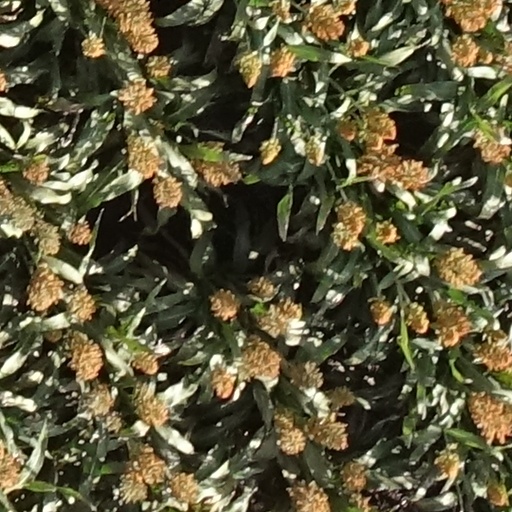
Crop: sorghum